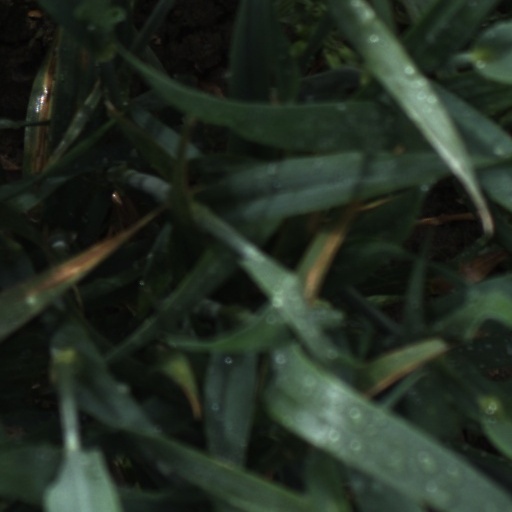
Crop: wheat